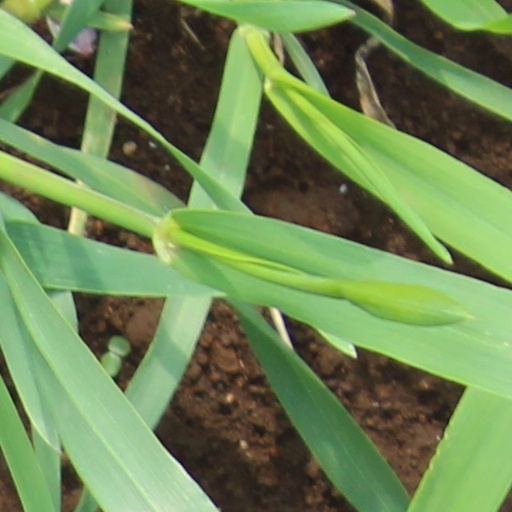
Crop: wheat